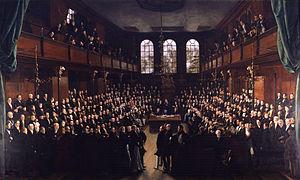
William Thomas Petty-FitzMaurice, comte de Kerry, titré comte de Wycombe entre 1811 et 1818, était un homme politique britannique whig.
Sir Charles Henry Coote, 9e baronnet de Castle Cuffe est un politicien irlandais conservateur.
John George Weld Weld-Forester, 2ᵉ baron Forester PC, était un homme politique conservateur britannique. Il a servi en tant que capitaine de l'honorable Corps des Gentlemen-at-Arms sous Robert Peel de 1841 à 1846.
Sir William Robert Clayton, 5ᵉ baronnet est un homme politique et un officier de l'armée anglaise.